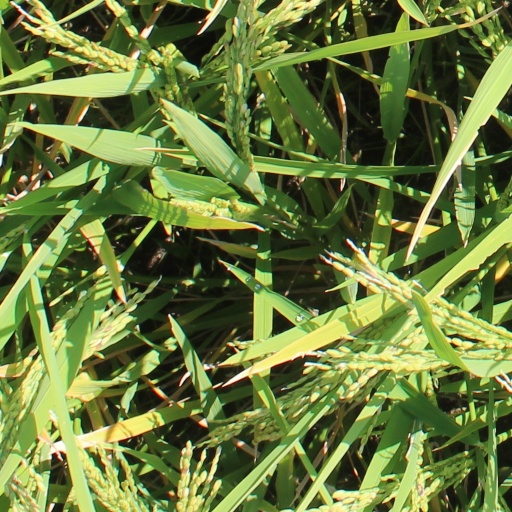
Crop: rice